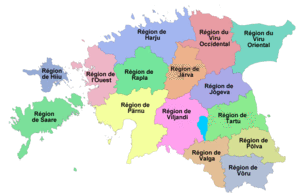
Carte de l'Estonie avec subdivisions par régions.
Un comté est, en Estonie une région administrative. Le pays est divisé en 15 comtés. Chaque maakond est dirigé par un gouverneur qui représente le gouvernement national à l'échelon régional.
L’organisation territoriale de l'Estonie repose sur l'article 2 de la Constitution estonienne de 1992 et sur son chapitre XIV intitulé « Les collectivités locales ».
L'Estonie, en forme longue la République d'Estonie, est un pays d'Europe du Nord. Le pays partage ses frontières avec la Russie sur son flanc est et avec la Lettonie au sud. La mer Baltique s'ouvre à l'ouest, tandis que le golfe de Finlande, où se trouve la capitale Tallinn, constitue une délimitation naturelle au nord avec la Finlande. L'Estonie est traditionnellement regroupée avec ses voisins méridionaux, la Lettonie et la Lituanie, dans un ensemble géopolitique nommé pays baltes. Néanmoins, depuis l'indépendance de l'Union soviétique en 1991, le pays cherche à être reconnu comme un pays nordique proche de la Finlande, avec lequel sa population partage une grande partie de ses racines et de sa culture.
Liste des phares d'Estonie : L'Estonie est un des trois pays Baltes qui possède un long littoral avec plus de cent phares qui sont exploités par l'Administration maritime estonienne.